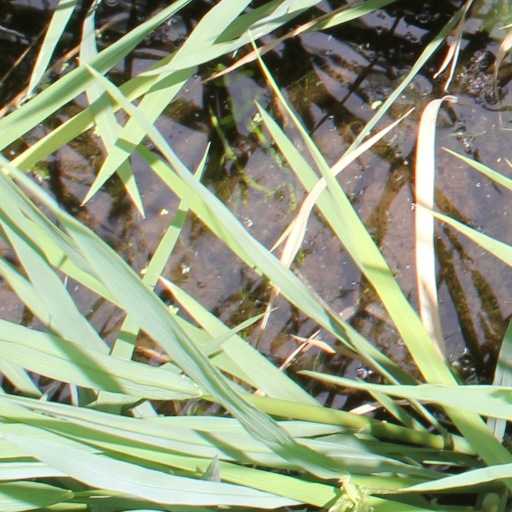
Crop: rice